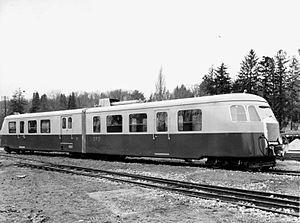
La Société Anonyme des Etablissements Billard & Cie est une entreprise de construction de matériel ferroviaire basée à Tours et spécialisée dans la construction d'autorails légers et de matériels à voie métrique et étroite.
La Compagnie de chemins de fer départementaux est une entreprise française historiquement spécialisée dans la construction de matériel ferroviaire. Elle a jadis travaillé à la construction et à l'exploitation de réseaux de lignes ferroviaires. Elle est cotée en bourse. Depuis les années 2000, elle est certifiée ISO 9001 et est une holding qui gère des activités industrielles en lien avec le ferroviaire ainsi qu'un patrimoine immobilier. Le capital est essentiellement familial.
Le réseau du Vivarais de la compagnie de chemins de fer départementaux, était un réseau de chemin de fer à voie métrique qui desservait les départements de l'Ardèche et de la Haute-Loire.